Sanjeli inscriptions

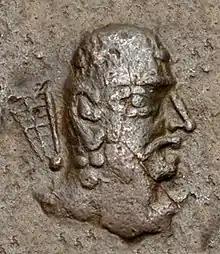
According to the Sanjeli inscriptions, Alchon Huns ruler Toramana ruled in the area of Gujarat.

The Sanjeli inscriptions consist in three copperplate charters found in Sanjeli in northern Gujarat, dated to 499 CE, 502 CE and 515 CE respectively: they are the "Sanjeli Charter of the Merchants", "Sanjeli Charter of Bhūta" and the "Sanjeli Charter of Mātṛdāsa". The copperplates mention the rule of Alchon Huns king Toramana in the area, as "mahārājādhirājaśrī toramāṇe" ("Great King of Kings Toramana", in the Sanjeli Charter of the Merchants).